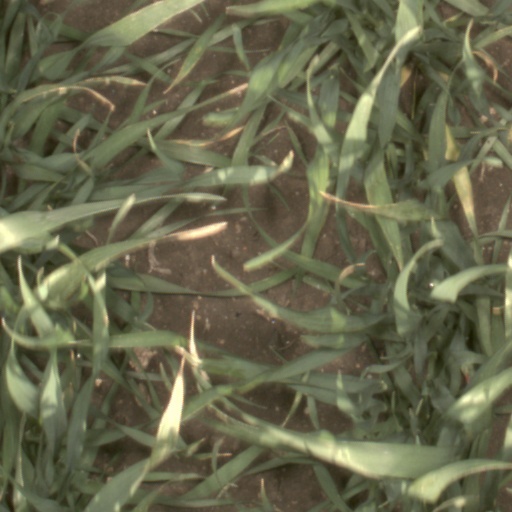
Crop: wheat